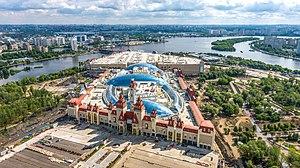
Dream Island est un complexe de loisirs composé principalement d'un parc d'attractions situé à Moscou ouvert le 29 février 2020. C'est le plus grand parc à thème couvert d'Europe.